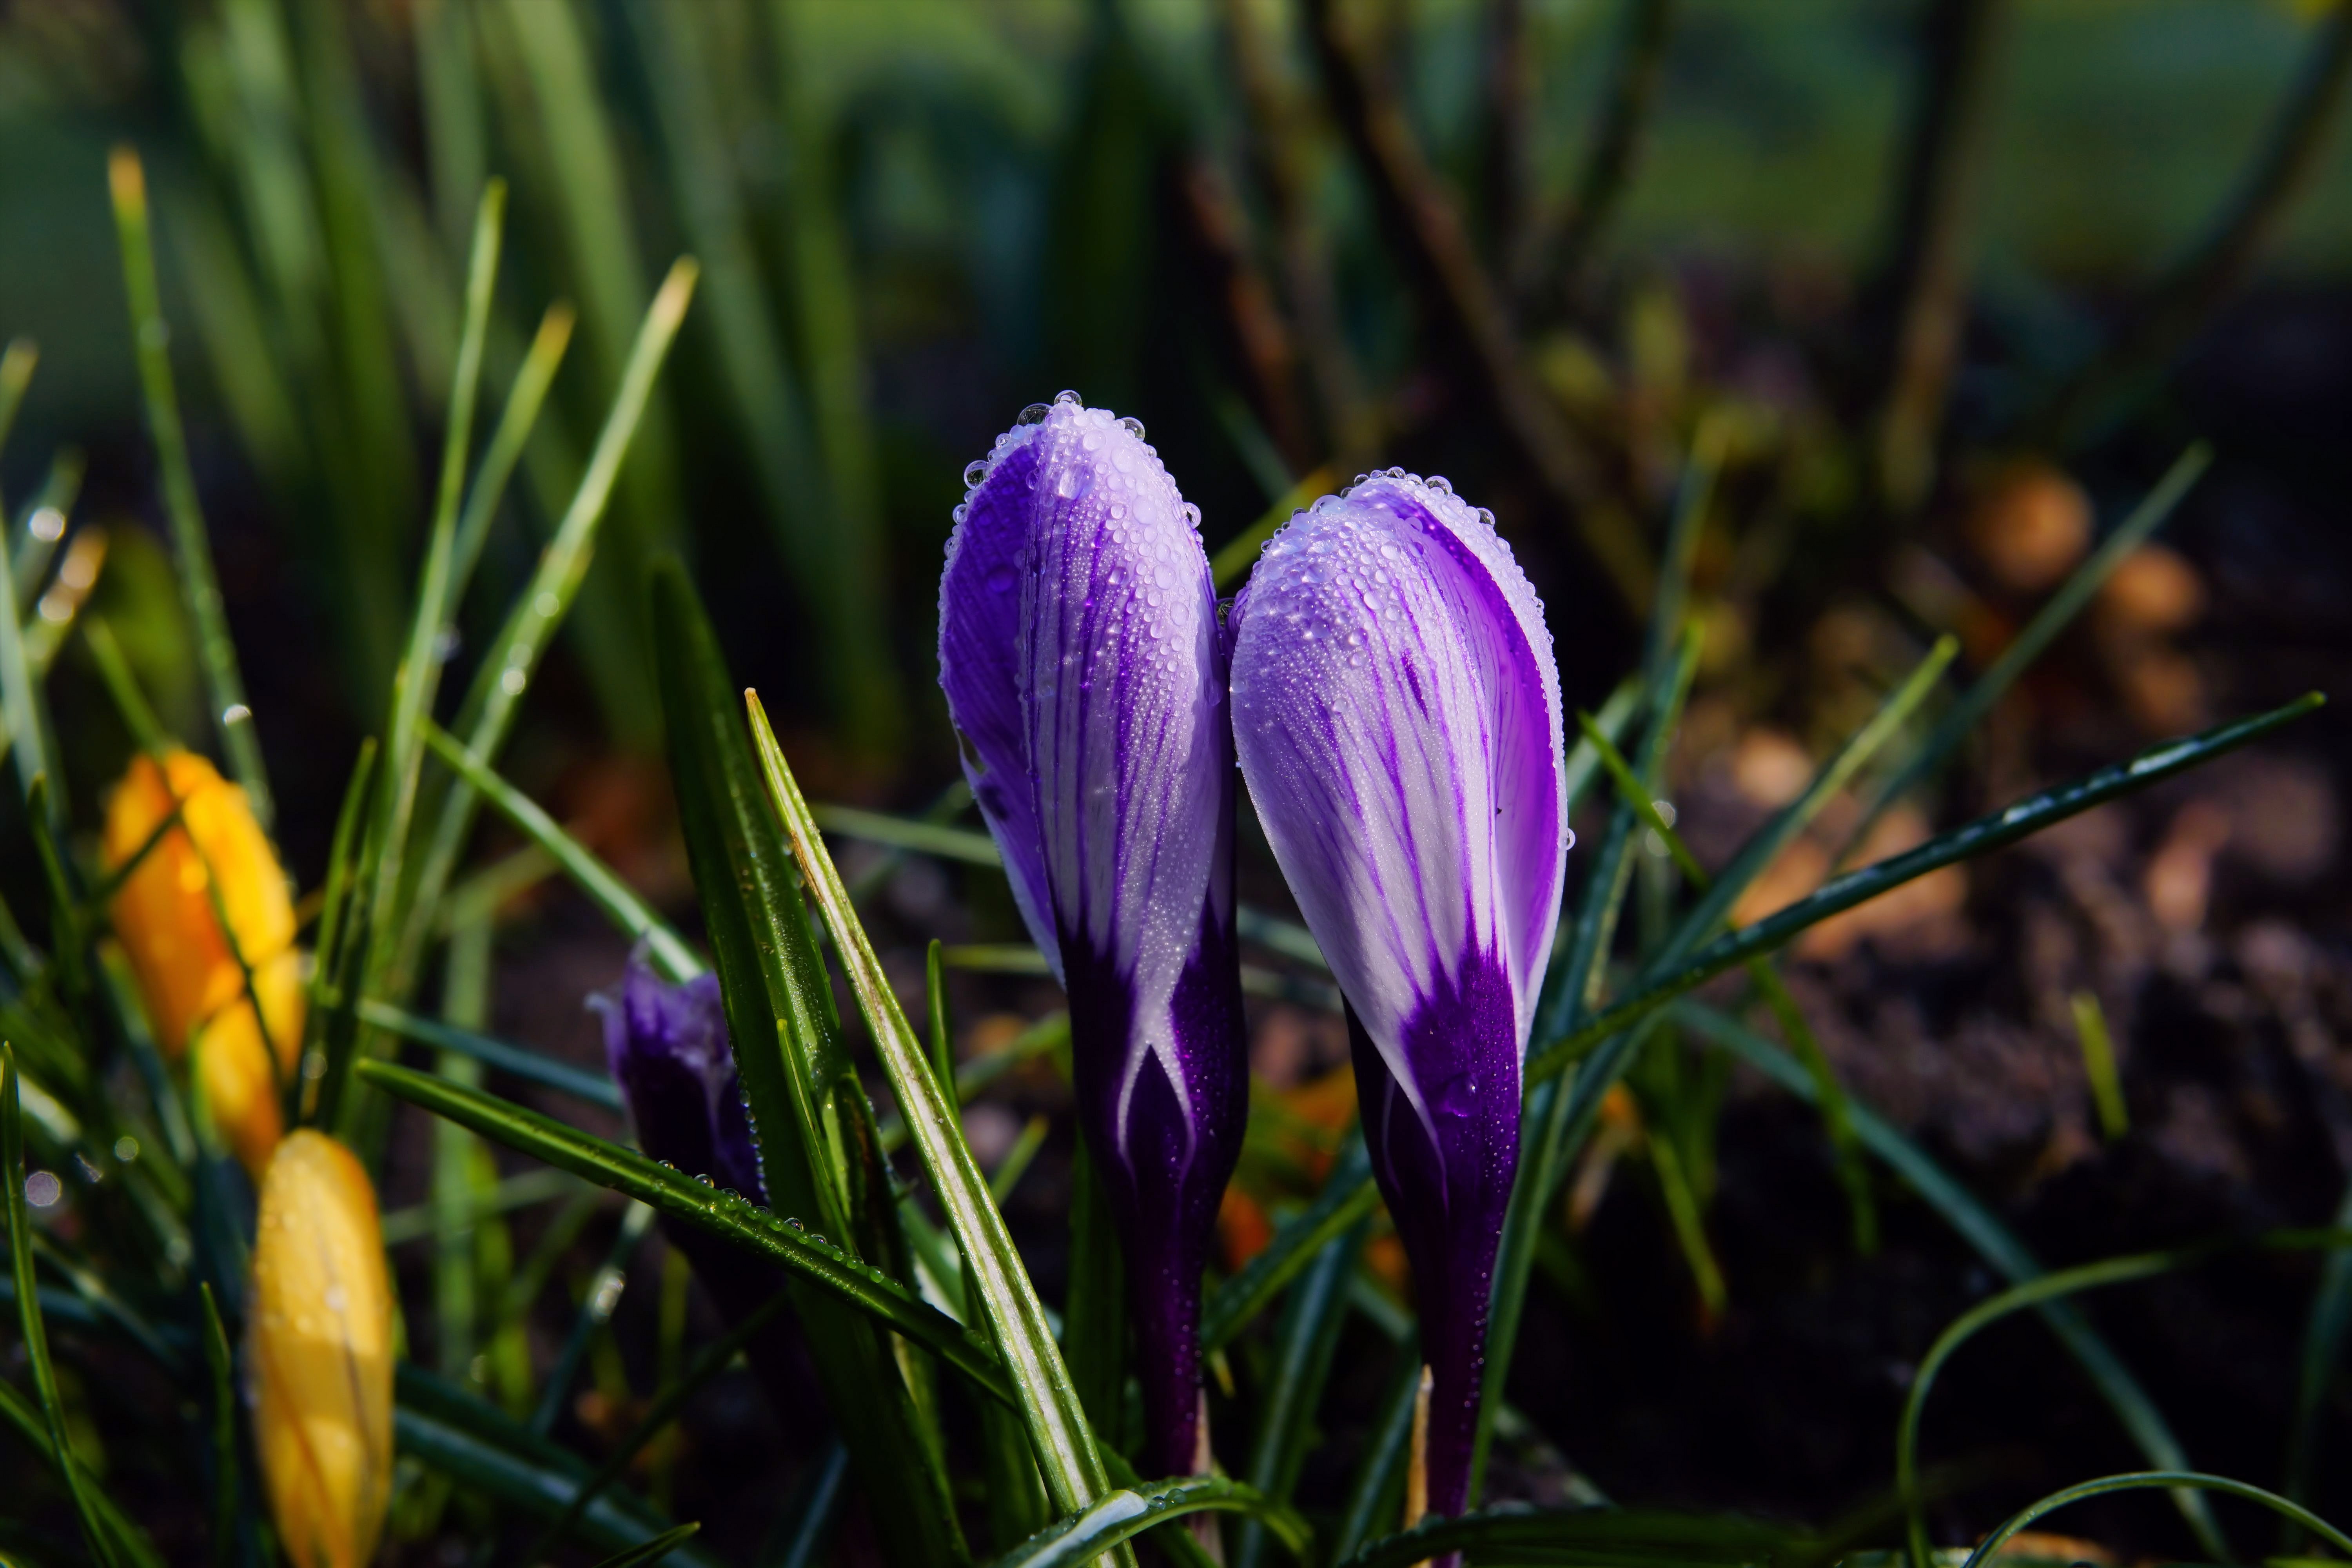
nature, grass, plant, meadow, flower, purple, petal, bloom, spring, color, botany, colorful, flora, wildflower, flowers, farbenpracht, leaves, eye, bright, crocus, macro photography, flowering plant, signs of spring, iris versicolor, land plant, iris family